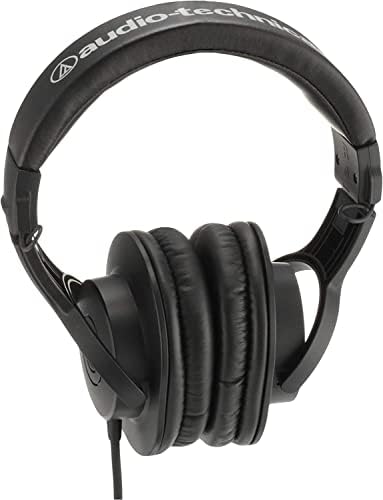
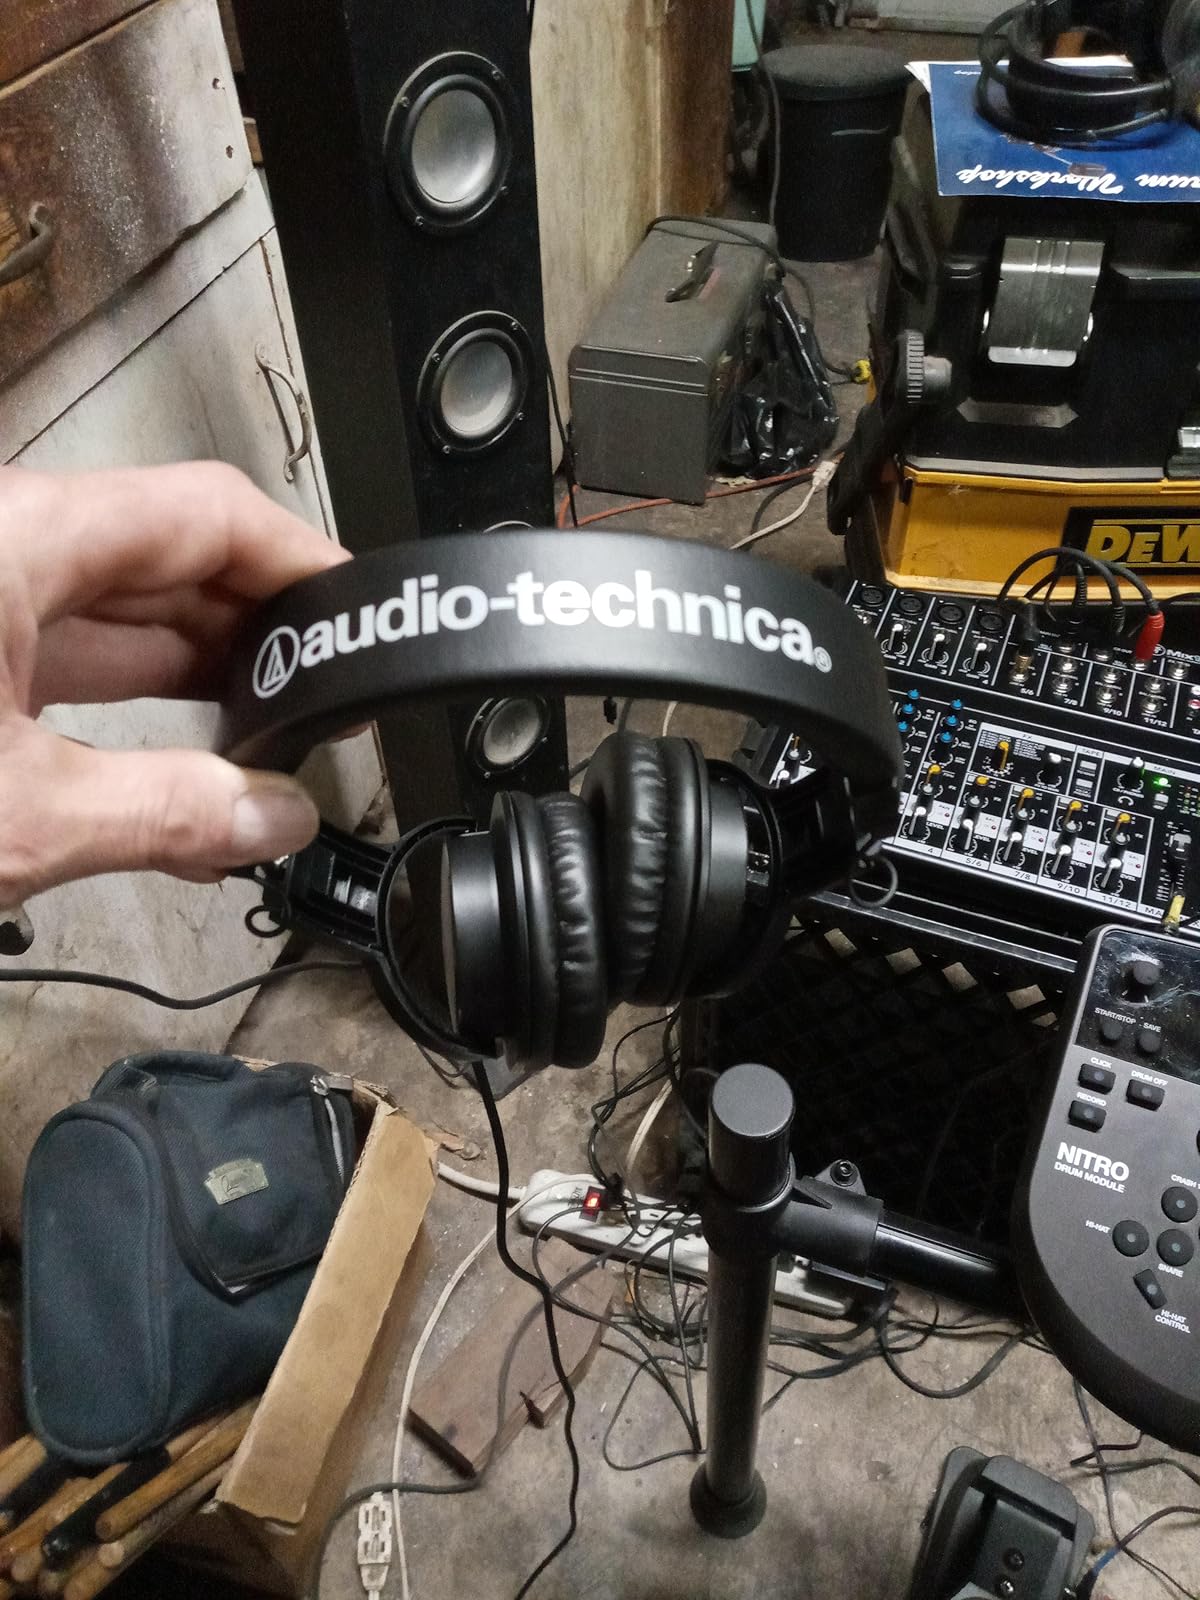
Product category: headphones
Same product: yes